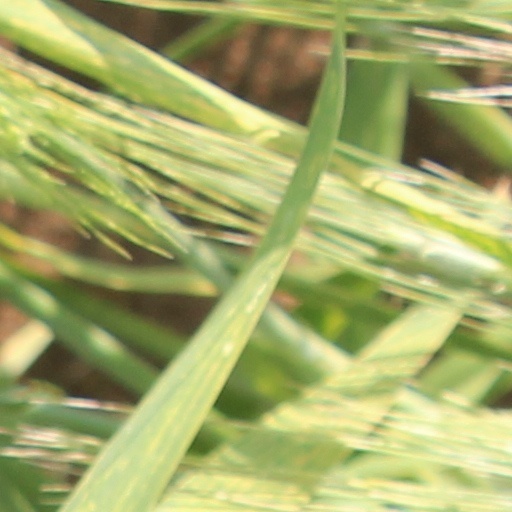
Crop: wheat